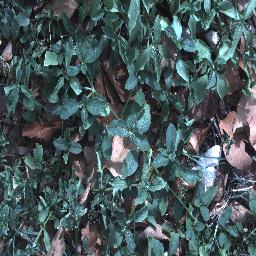
Label: negative